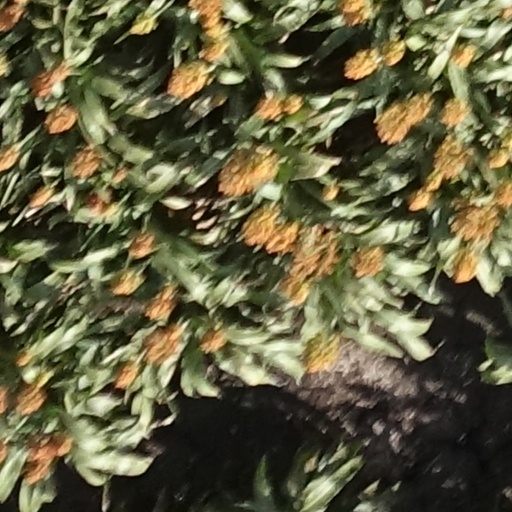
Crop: sorghum